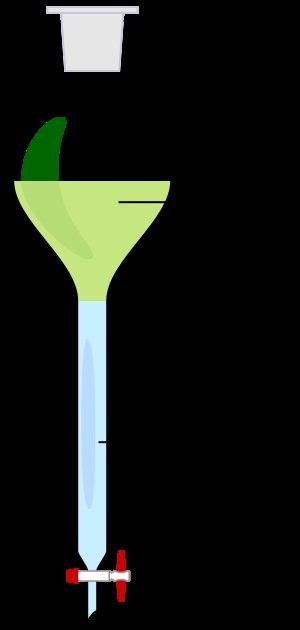
La décantation est l'effet de séparation, sous l'effet de la gravitation, de plusieurs phases non-miscibles dont l'une au moins est liquide ou gazeuse.